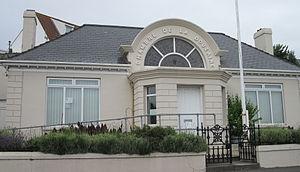
La Douzaine est une fonction politique établie sur l'île de Guernesey dont la charge est assumée en partage par les douzeniers de chaque paroisse de Guernesey, réunis dans les « chambres de la Douzaine » ou « Douzaine room ».
Saint-Samson est une paroisse de l’île et bailliage de Guernesey dans les îles de la Manche. Son nom apparaît sous la forme anglicisée de St Sampson.